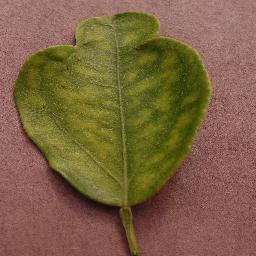
Label: Orange___Haunglongbing_(Citrus_greening)